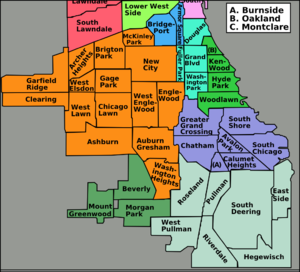
South Side est le nom donné à la partie sud de la ville de Chicago, aux États-Unis. South Side est l'une des quatre sections géographiques qui divisent naturellement le territoire de la ville de Chicago au niveau du canal sanitaire de Chicago et de la rivière Chicago.